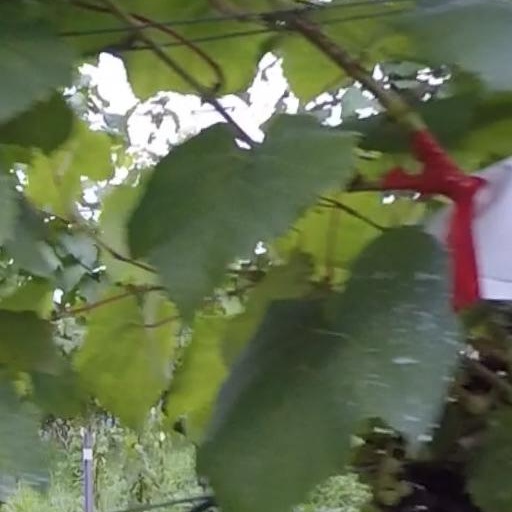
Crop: grape